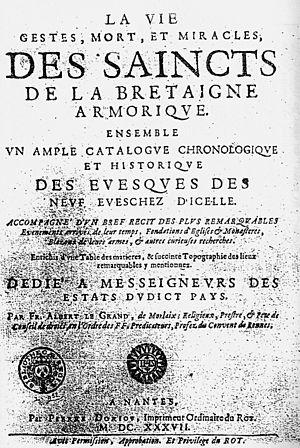
Dahut ou Dahud, parfois confondue avec Ahès, est un personnage majeur de la légende de la ville d'Ys, l'un des récits les plus connus du légendaire breton. Issue d'une figure féminine de l'Autre Monde propre à la mythologie celtique, Dahut était certainement une femme inspirée d'une déesse mère ou une fée gardienne des vannes empêchant les eaux de se répandre dans la ville sur laquelle elle règne. Son rôle et sa nature sont ensuite nettement modifiés par l'influence de la religion chrétienne et de la littérature.
Jean du Moulin plus connu sous le nom de Jean de Saint-Samson est un moine de l'ordre des Grands carmes à Dol-de-Bretagne puis à Rennes. Il participe et soutient la réforme du carmel de Rennes dite aussi Réforme de Touraine.
Albert Le Grand est un hagiographe breton, frère dominicain né à Morlaix peut-être en 1599 et décédé entre 1640 et 1644 à Rennes.
Ys ou Is, parfois appelée « Ker Ys », est une ville légendaire de Bretagne, qui aurait été engloutie par l'océan. Probablement issue d'un thème celtique autour de la femme de l'Autre Monde, la légende de la ville d'Ys est très nettement christianisée. Le seul élément originel qui en subsiste est le personnage de Dahut. La version hagiographique de Pierre le Baud, plus ancienne version connue, voit déjà l'engloutissement de la ville comme résultant des péchés de ses habitants, mettant en valeur les évangélisateurs bretons.